Geography of Tajikistan

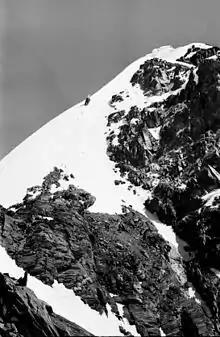
Tartu Ülikool 350 is a 6,258-meter peak in Pamir Mountains.

Tajikistan is home to some of the highest mountains in the world, including the Pamir and Alay ranges. 93% of Tajikistan is mountainous with altitudes ranging from to almost , and nearly 50% of Tajikistan's territory is above .